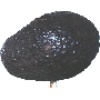
Label: avocado